2019 SEA Games

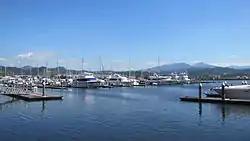
The Subic Bay Yacht Club hosted sailing event.

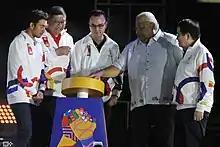
Officials lead the launch of the one-year countdown for the Games at the Bayanihan Park held on November 30, 2018

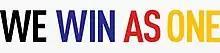
"We Win as One", the official motto of the 2019 games.

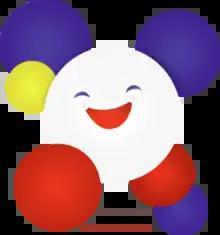
Pami, the official mascot of the games.

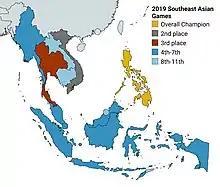
Result map of 2019 Southeast Asian Games

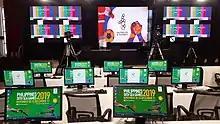
2019 SEA Games International Broadcast Center at the Clark Freeport Zone

The official launch and countdown ceremony of the 2019 Southeast Asian Games was made at the Bayanihan Park at the Clark Freeport Zone in Pampanga on November 30, 2018 which was attended by representatives of the 11 participating countries of the Games. At the ceremony the logo and theme of the Games were officially unveiled. A structure consisting of 11 rings representing the 11 nations was also lit up as part of the countdown ceremony. The mascot was shortly confirmed as official outside the countdown ceremony rites.